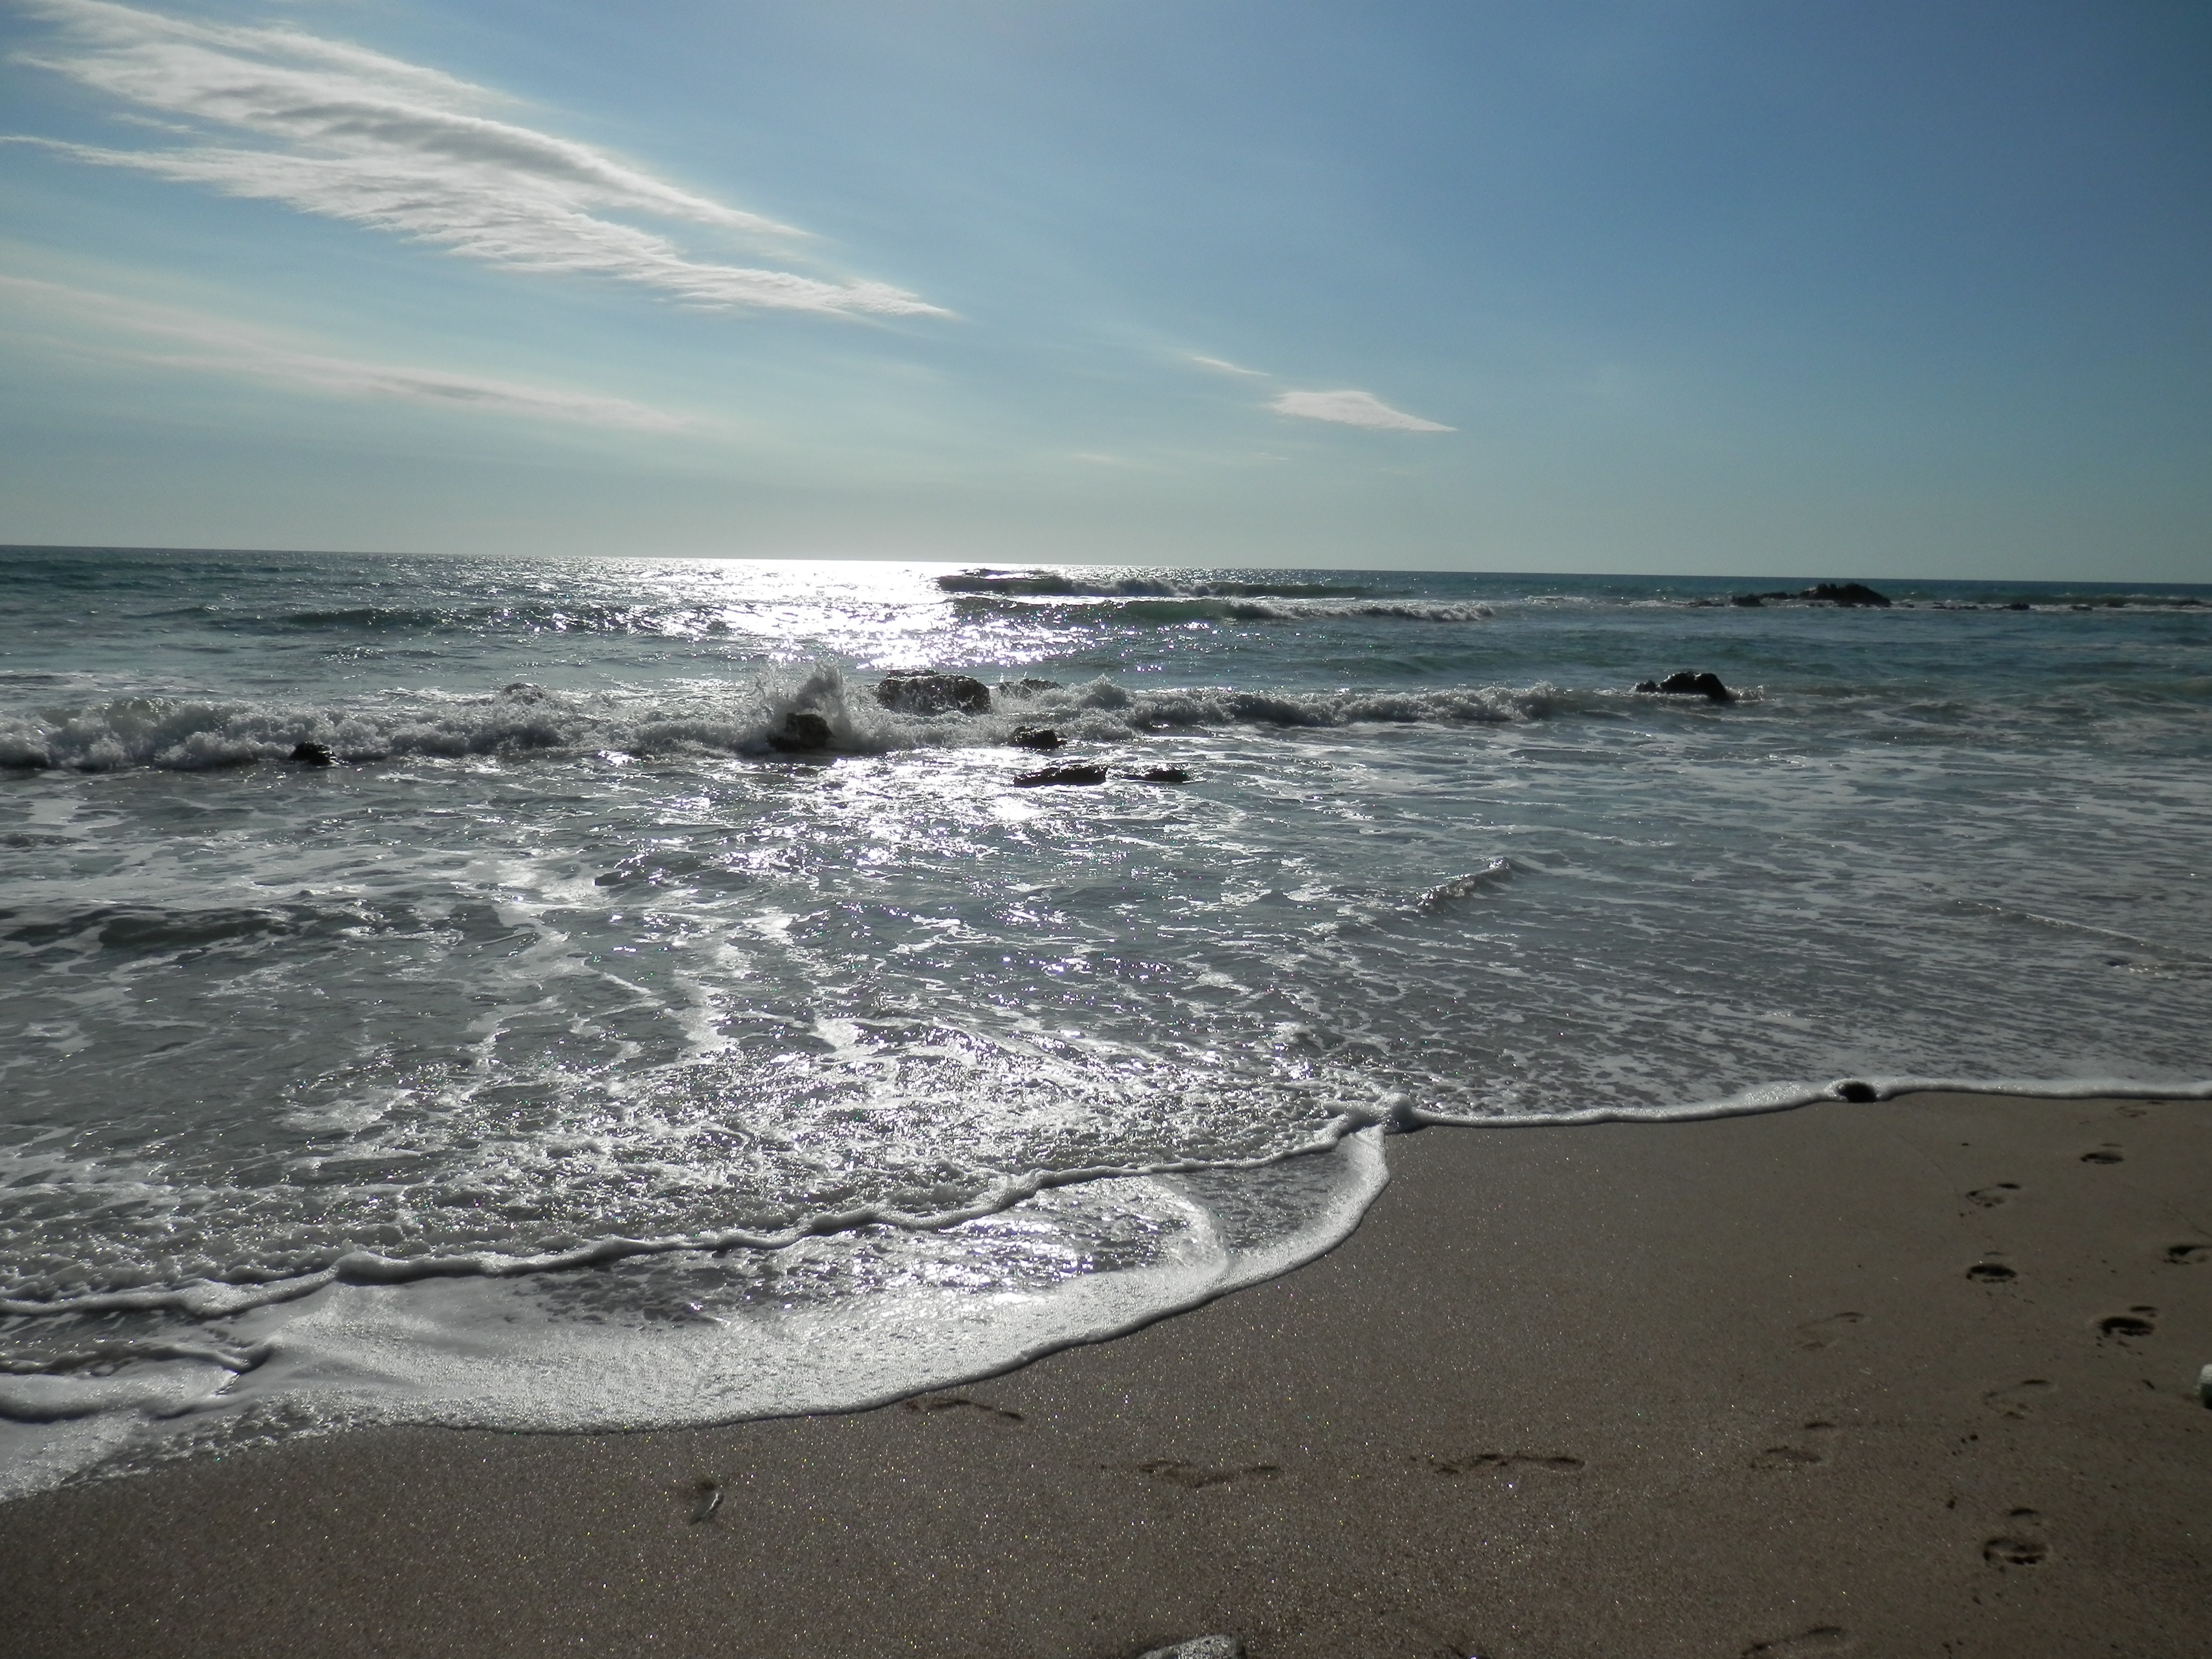
beach, sea, coast, water, sand, rock, ocean, horizon, cloud, shore, wave, bay, blue, body of water, cape, edge of the sea, wind wave